Farah Khan

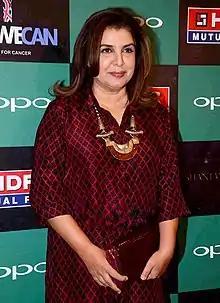
Khan in 2016

Farah Khan Kunder (9 January 1965) is an Indian film director, writer, film producer, actress, dancer and choreographer & YouTuber who works predominantly in Hindi films. Khan has choreographed more than a hundred songs in over 80 films, winning the National Film Award for Best Choreography and seven Filmfare Awards for Best Choreography.